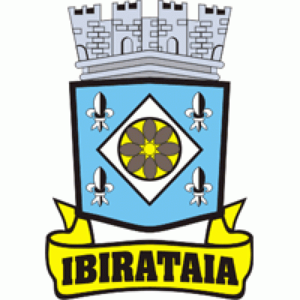
Ibirataia est une ville et une municipalité de l'État de Bahia dans la région nord-est du Brésil.